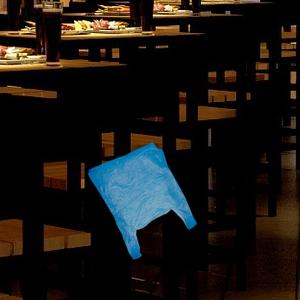
Label: plasticbags